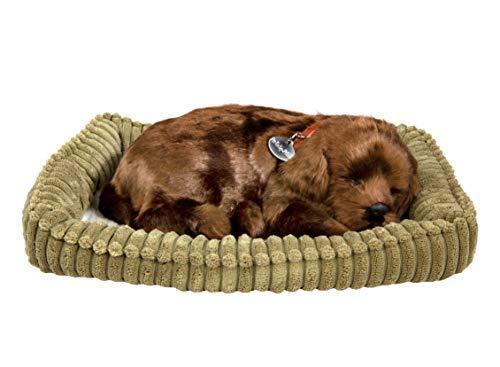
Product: Perfect Petzzz Chocolate Lab Plush
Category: Toys & Games | Stuffed Animals & Plush Toys | Stuffed Animals & Teddy Bears
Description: Great Condition.
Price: $34.95
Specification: ProductDimensions:10.8x5.2x5.2inches|ItemWeight:1.06pounds|ShippingWeight:2.55pounds(Viewshippingratesandpolicies)|DomesticShipping:ItemcanbeshippedwithinU.S.|InternationalShipping:ThisitemcanbeshippedtoselectcountriesoutsideoftheU.S.LearnMore|ASIN:B008Y0QTV2|Itemmodelnumber:5519715|Manufacturerrecommendedage:36months-15years|Batteries:1Dbatteriesrequired.(included)